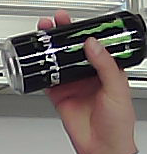
Product: monster_energydrink